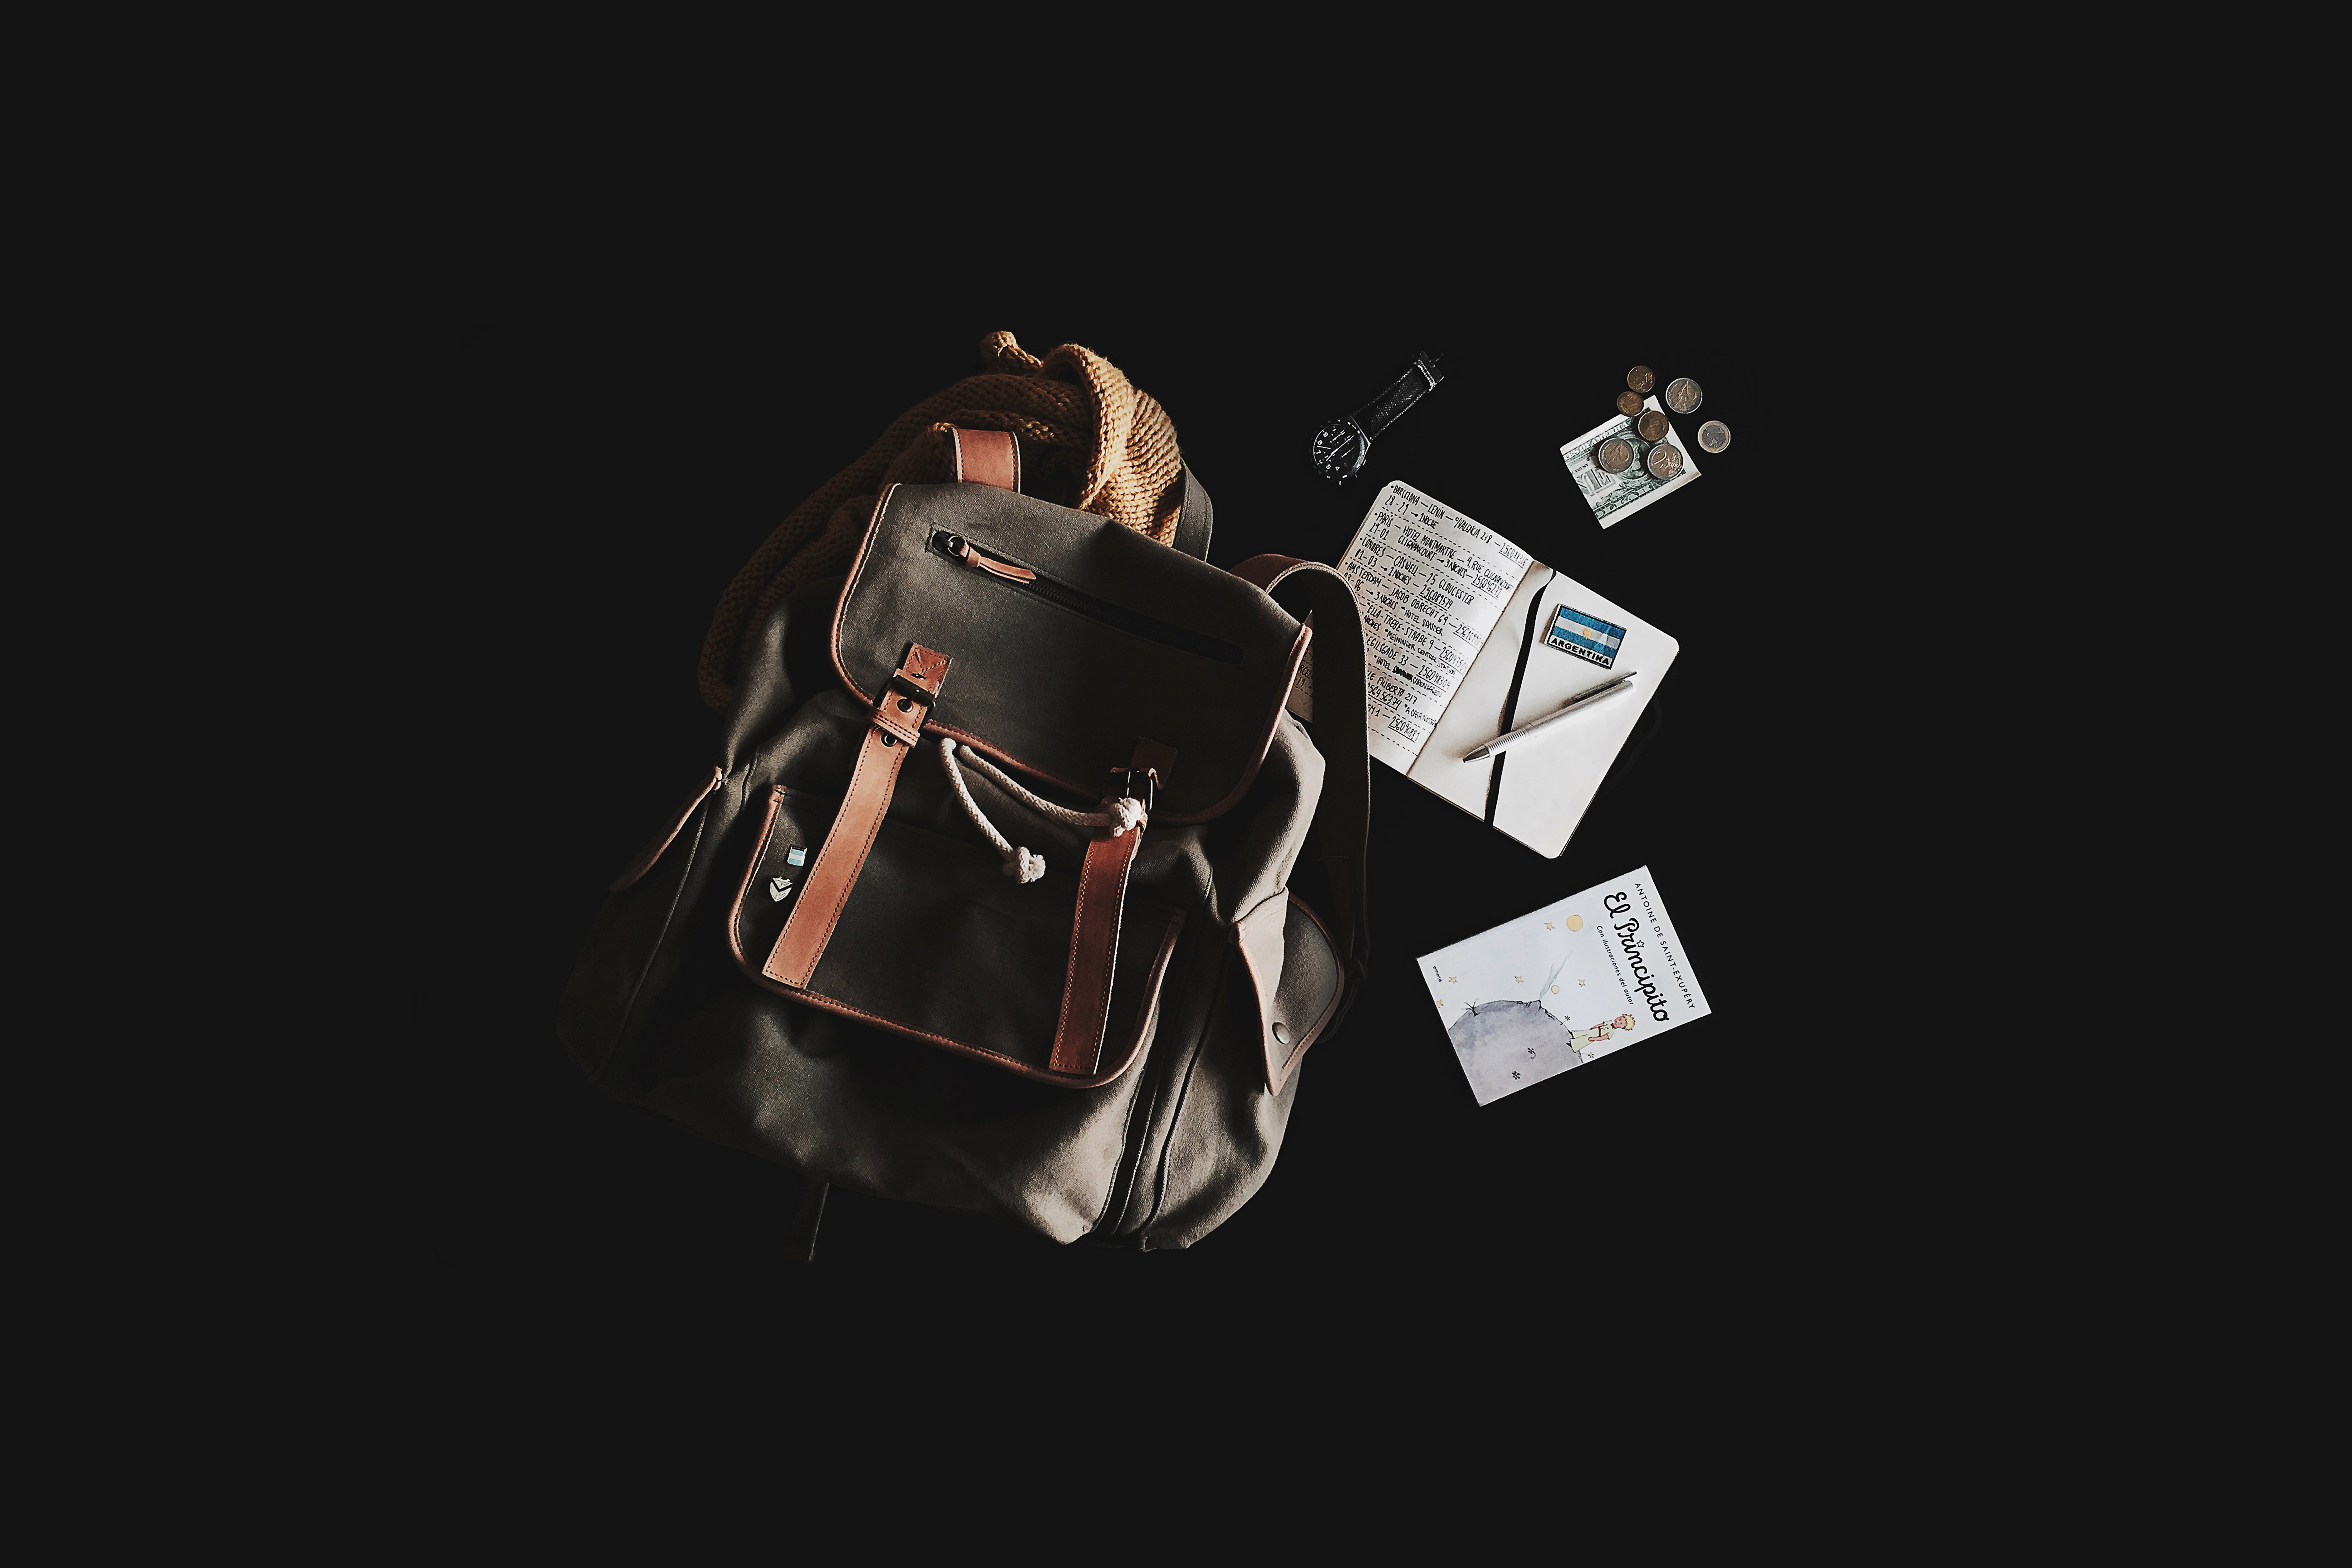
notebook, book, backpack, pen, money, darkness, black, brand, illustration, wristwatch, screenshot, travel bag, computer wallpaper